Sky position (RA, Dec in degrees): 160.34, 6.333
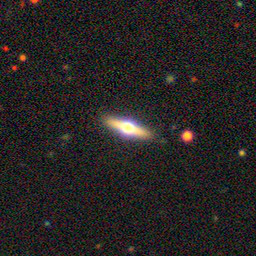
Galaxy morphology: Edge-on Galaxies with Bulge